Samuel Clegg

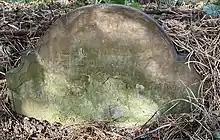
Grave of Samuel Clegg in Highgate Cemetery

Clegg was born at Manchester on 2 March 1781, received a scientific education under the care of Dr. Dalton. He was then apprenticed to Boulton and Watt, and at the Soho Manufactory witnessed many of William Murdoch's earlier experiments in the use of coal gas. He profited so well by his residence there that he was soon engaged by Mr. Henry Lodge to adapt the new lighting system to his cotton mills at Sowerby Bridge, near Halifax; and finding the necessity for some simpler method of purifying the gas, he invented the lime purifiers. He installed gas lighting at Thomas Hinde's worsted mill in Dolphinholme, Lancashire.